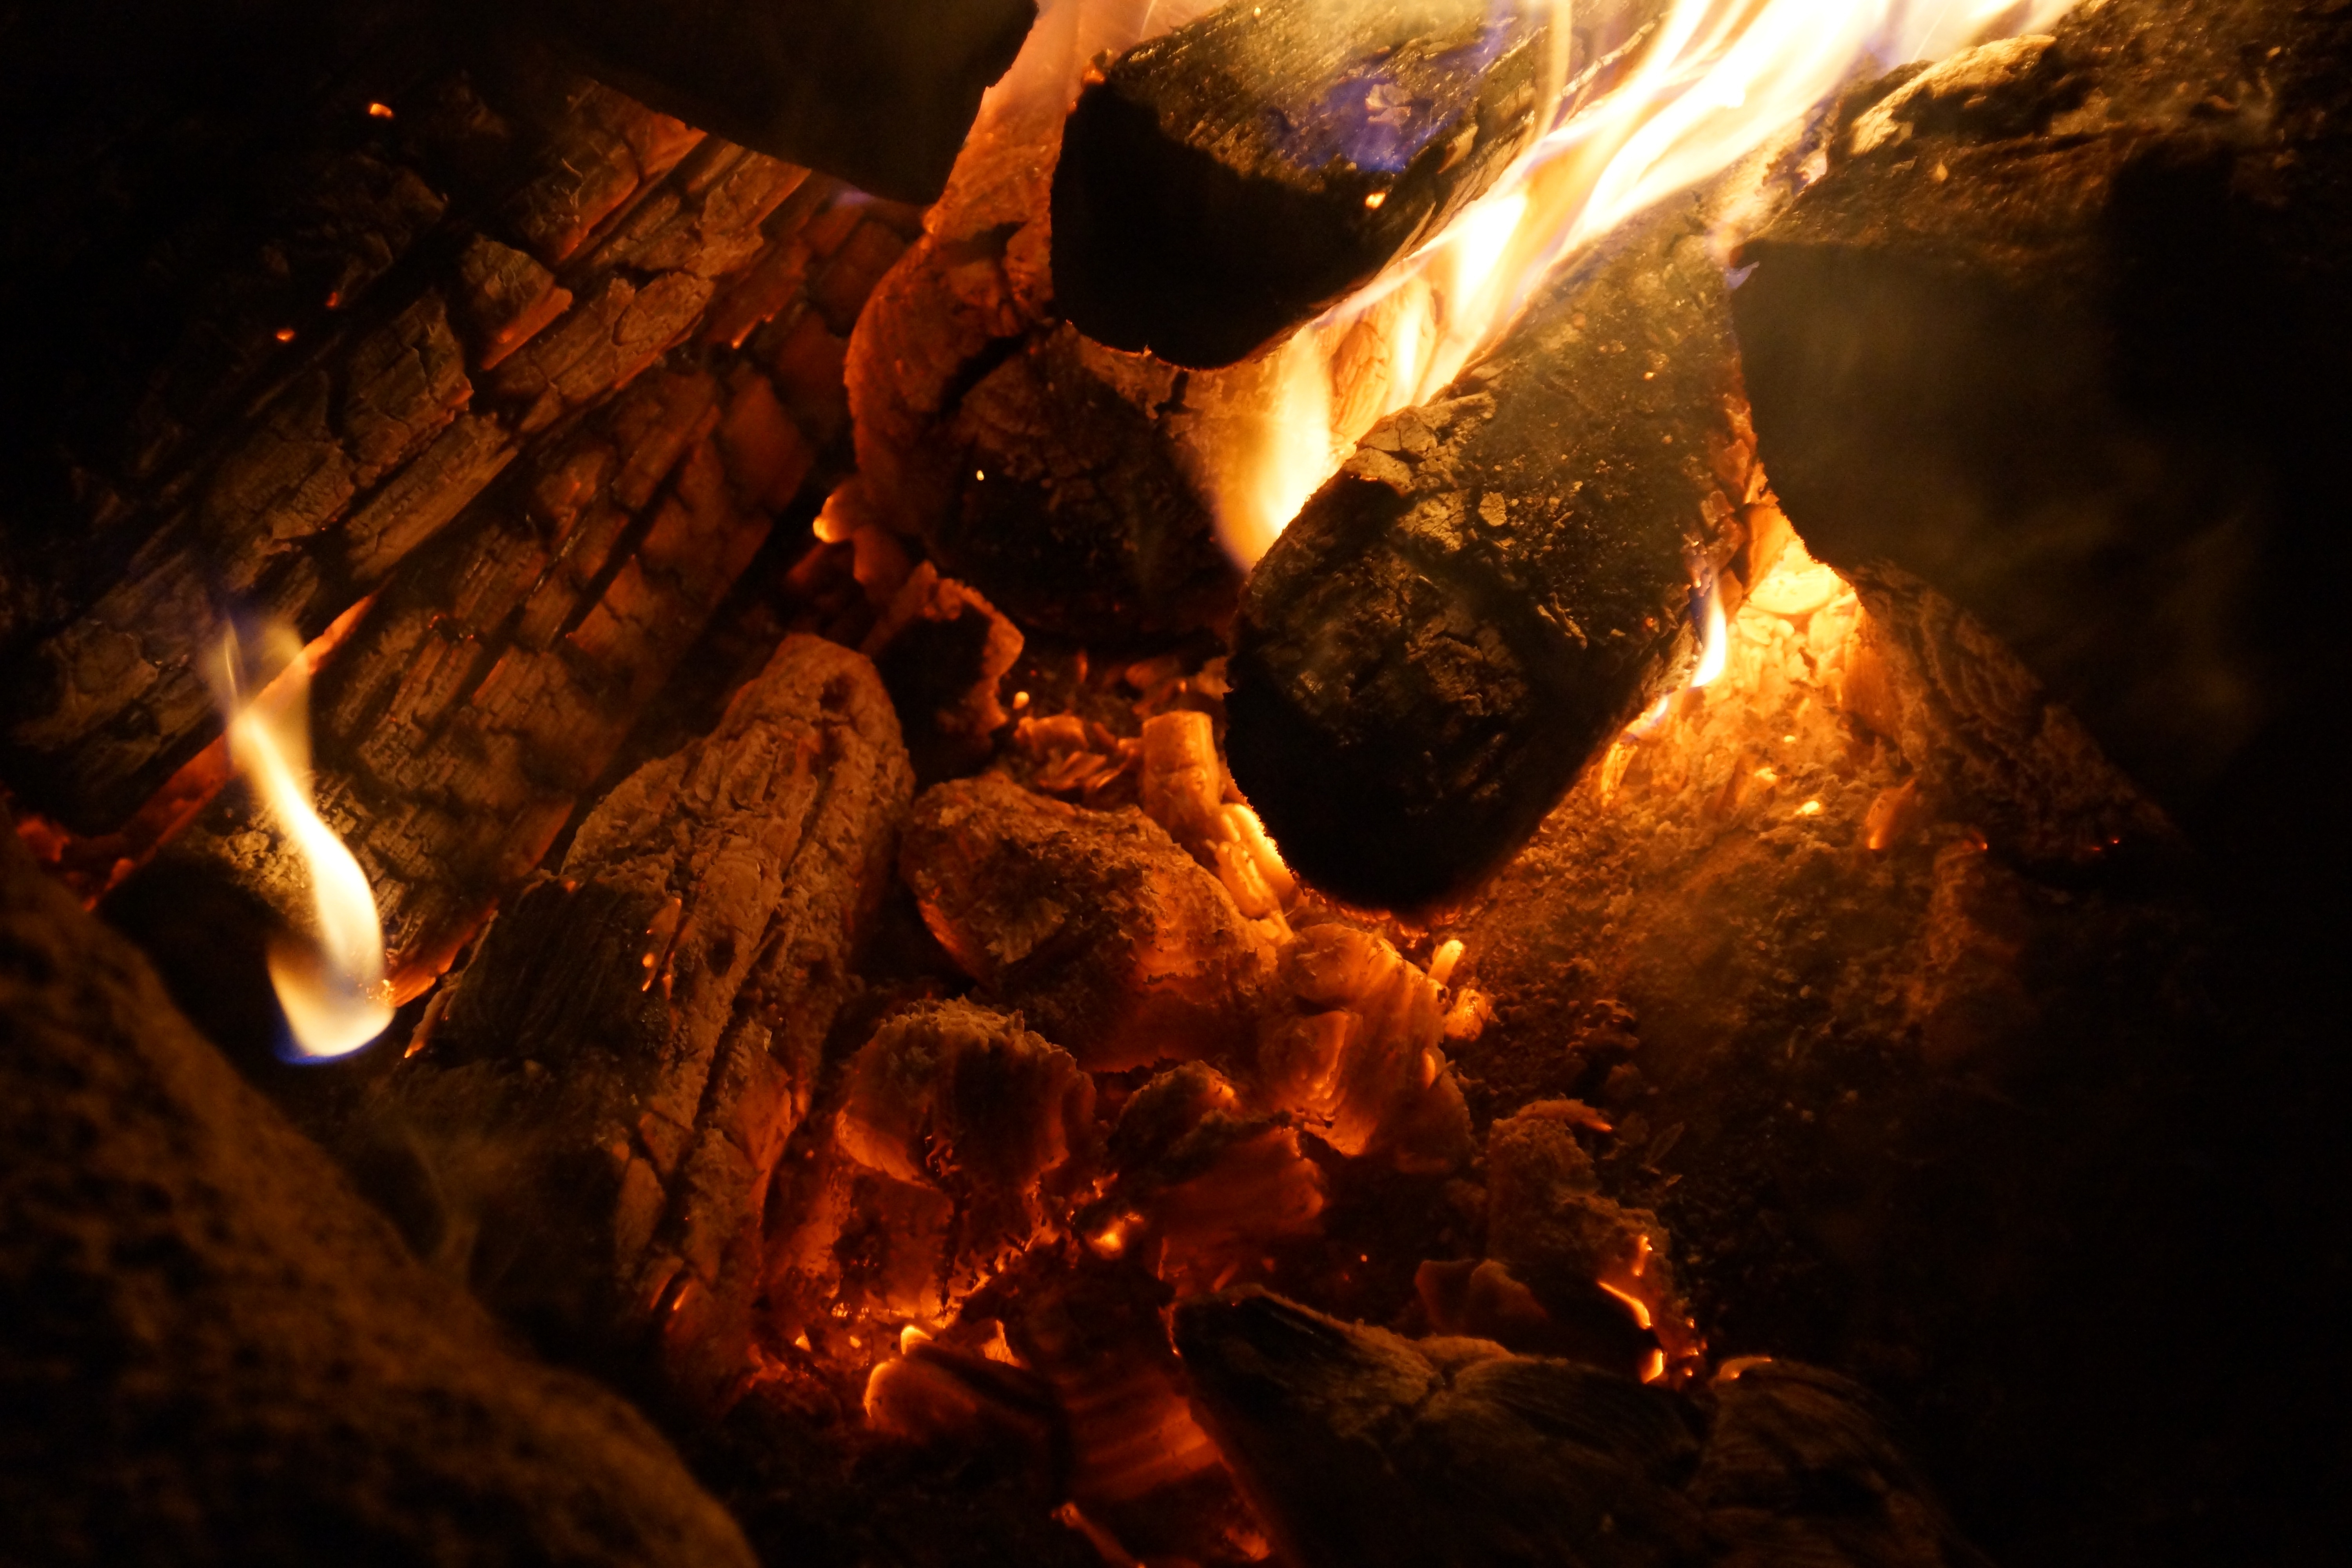
wood, night, formation, flame, fire, darkness, campfire, bonfire, an outbreak of, geological phenomenon